Church of Santa Maria dell'Ammiraglio

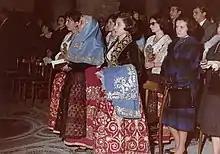
Women in traditional Albanian costume from Piana degli Albanesi

The liturgical rites, the wedding ceremonies, the baptism and the festivities religious of the parish of San Nicolò dei Greci follow the Byzantine calendar and the Albanian tradition of the communities of the Eparchy of Piana degli Albanesi.